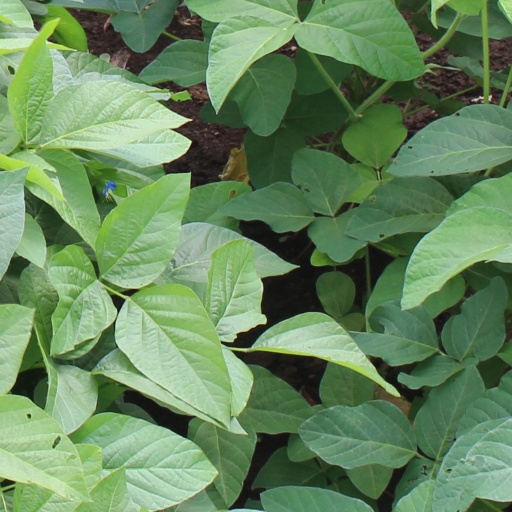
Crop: soybean